Gol Stave Church

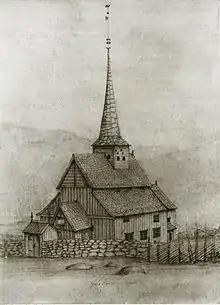
Drawing by J.N. Pram of Gol stave church from 1846, before it was moved to Bygdø in Oslo.

The church has many similarities in the construction of the inner erection with Hegge Stave Church in Valdres, and it has been assumed that the same builder was responsible for both. It probably stood in its original form until the 17th century, with a passageway around church and choirs. The choir's walls and apse have remains of murals which is reasonable to assume originate from 1652 (the year is painted on the wall) from the same painter who made decorations in Torpo Stave Church in 1648 (epitaph), Flesberg Stave Church (later overpainted), Rollag Stave Church 1653, Veggli Stave Church and Nore Stave Church 1655 and Uvdal Stave Church 1656. The apse's depiction of the Last Supper originates from the same painter, but the reconstruction of the apse's walls is uncertain. The roof rider was renewed in 1694. At the same time, a ceiling was installed, and during the same period, two windows were installed on the south wall in the central room. Around 1730, a gallery was built on the north side. Some time later, the choir and apse were demolished, and a new half-timbered choir was erected. But the old materials were reused for the ceiling in the new choir, and thus the murals survived and could be restored in connection with the move.